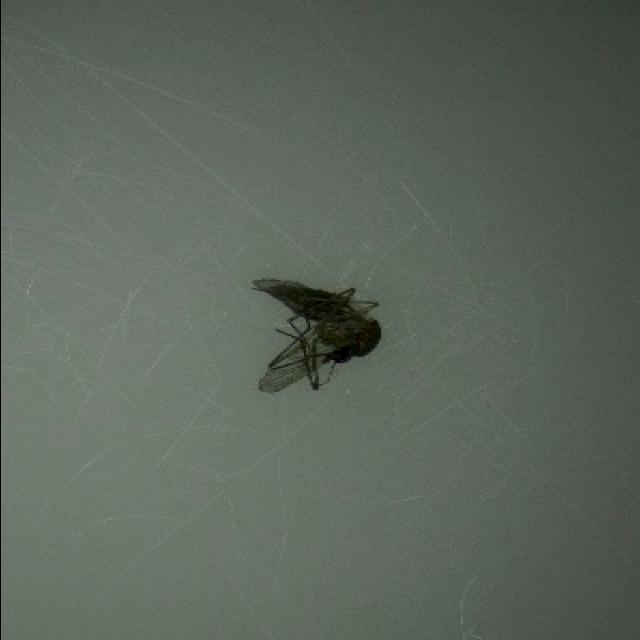
Species: culex_tritaeniorhynchus